Musical instrument classification

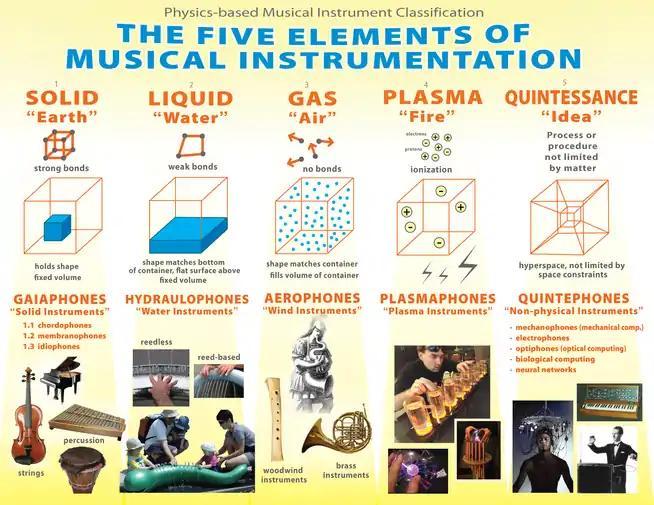
Musical instrument classification in physics-based organology.

Instruments can be classified by their musical range in comparison with other instruments in the same family. These terms are named after singing voice classifications: